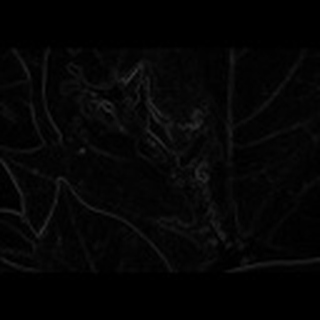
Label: cotton_bacterial_blight